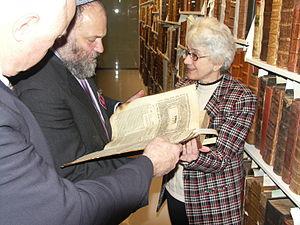
L'American Bible Society est une société biblique fondée le 11 mai 1816 à New York qui publie et distribue des traductions de la Bible, essentiellement protestantes, et fournit des outils d'étude à ceux qui s'intéressent à l'étude de la Bible. Elle s'est notamment fait connaître pour sa publication de traductions de la Bible en anglais contemporain, comme la Good News Bible ou la Contemporary English Version.